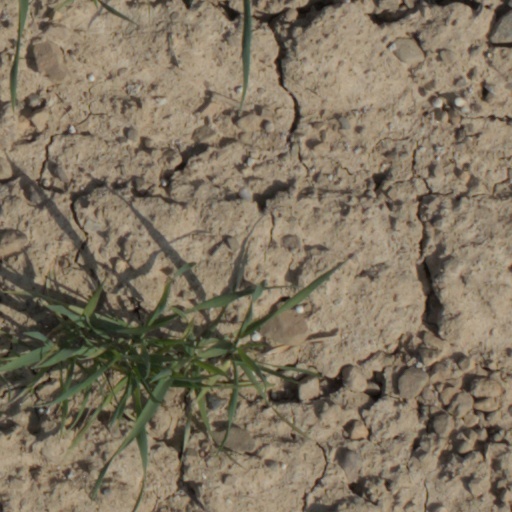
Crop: wheat